Philip Kerr, 11th Marquess of Lothian

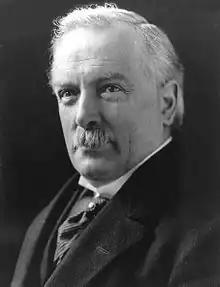
David Lloyd George

In June 1916 edition of "The Round Table", Kerr in his article "The principle of Peace", Kerr repeated his call for a "world state", saying the present international condition was "like that of the Western states of America in the early days...So long as independent behave like independent sovereign individuals, from time to time they will massacre each other in defense of what they believe to be their rights. And they will not cease from doing so until they agree to draw up laws which secure justice for all, to obey those laws themselves, and until the nations of the earth are willing to be united into a World State".